Sword Art Online II

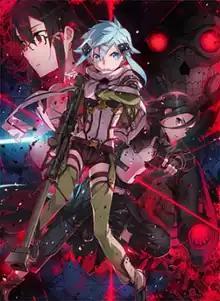
Promotional poster for "Sword Art Online II"

The second season of the "Sword Art Online" anime television series, titled Sword Art Online II, is based on the light novel series written by Reki Kawahara and illustrated by Abec. It was produced by A-1 Pictures and directed by Tomohiko Itō. It is divided into the story arc "Phantom Bullet" which adapts volumes 5–6 and the side stories "Calibur" and "Mother's Rosario" which are respectively adapted from volume 7 and 8 of the light novel. The episodes are each 23 minutes in length and adapts Kawahara's light novels from the fifth through the seventh volumes as well as parts of the eighth volume. The story of the second season follows Kazuto "Kirito" Kirigaya as he plays the new virtual reality game called "Gun Gale Online" (GGO), where he allies himself with a girl named Shino "Sinon" Asada and enters a tournament to investigate a player known only as "Death Gun", who has the ability to kill a person in the real world by killing their virtual avatar. Kirito and his friends return to "Alfheim Online" (ALO), Which was revived when Kirito was given the world seed, to retrieve the Holy Sword Excalibur from Thrym, the King of the Frost Giants, in order to restore the city of Jötunheimr back to its former glory. Asuna befriends a girl named Yuuki Konno, leader of the Sleeping Knights, who asks Asuna to join them in one last quest together. However, Asuna later discovers that Yuuki is suffering from a terminal illness and does not have very long to live.